Localism in Hong Kong

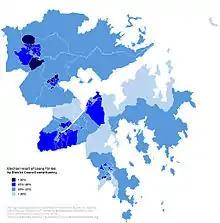
Election result of Edward Leung by District Council constituency.

In February 2016 during the Chinese New Year, Hong Kong Indigenous called for action online to shield the street hawkers, who sold Hong Kong street food in which they saw as part of the Hong Kong culture, from government health department's crackdown. The protest escalated to violent clashes between the police and the protesters. The protesters threw glass bottles, bricks, flower pots and trash bins toward the police and set fires in the streets which the government condemned as riots. The Chinese Foreign Ministry for the first time labelled the involved localists as "separatists", claiming that "the riot [was] plotted mainly by local radical separatist organisation."